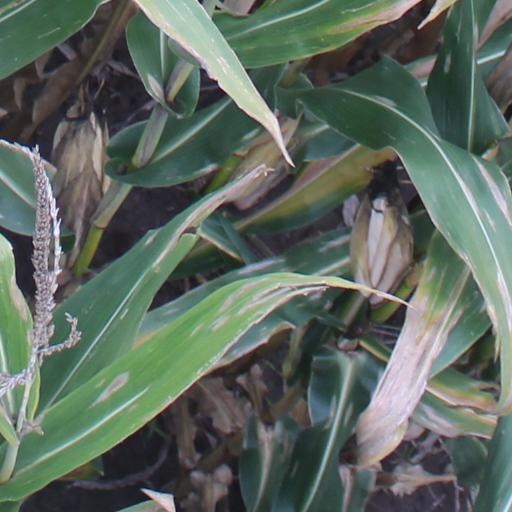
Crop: maize; corn